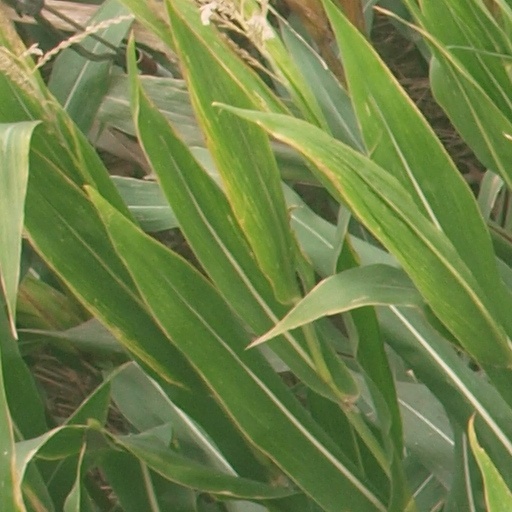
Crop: maize; corn